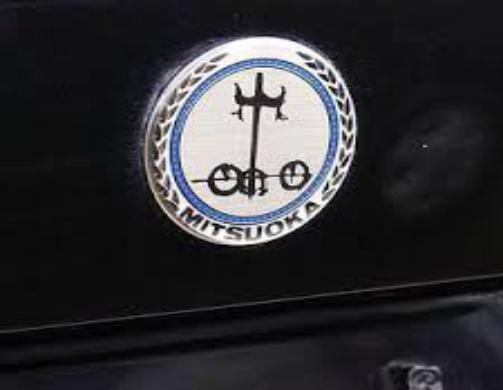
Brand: mitsuoka-1
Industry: Transportation